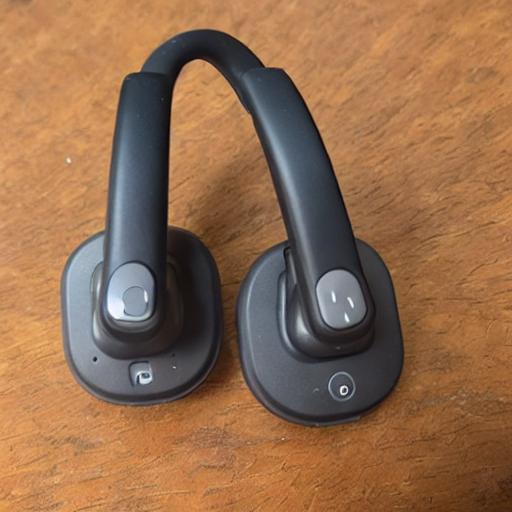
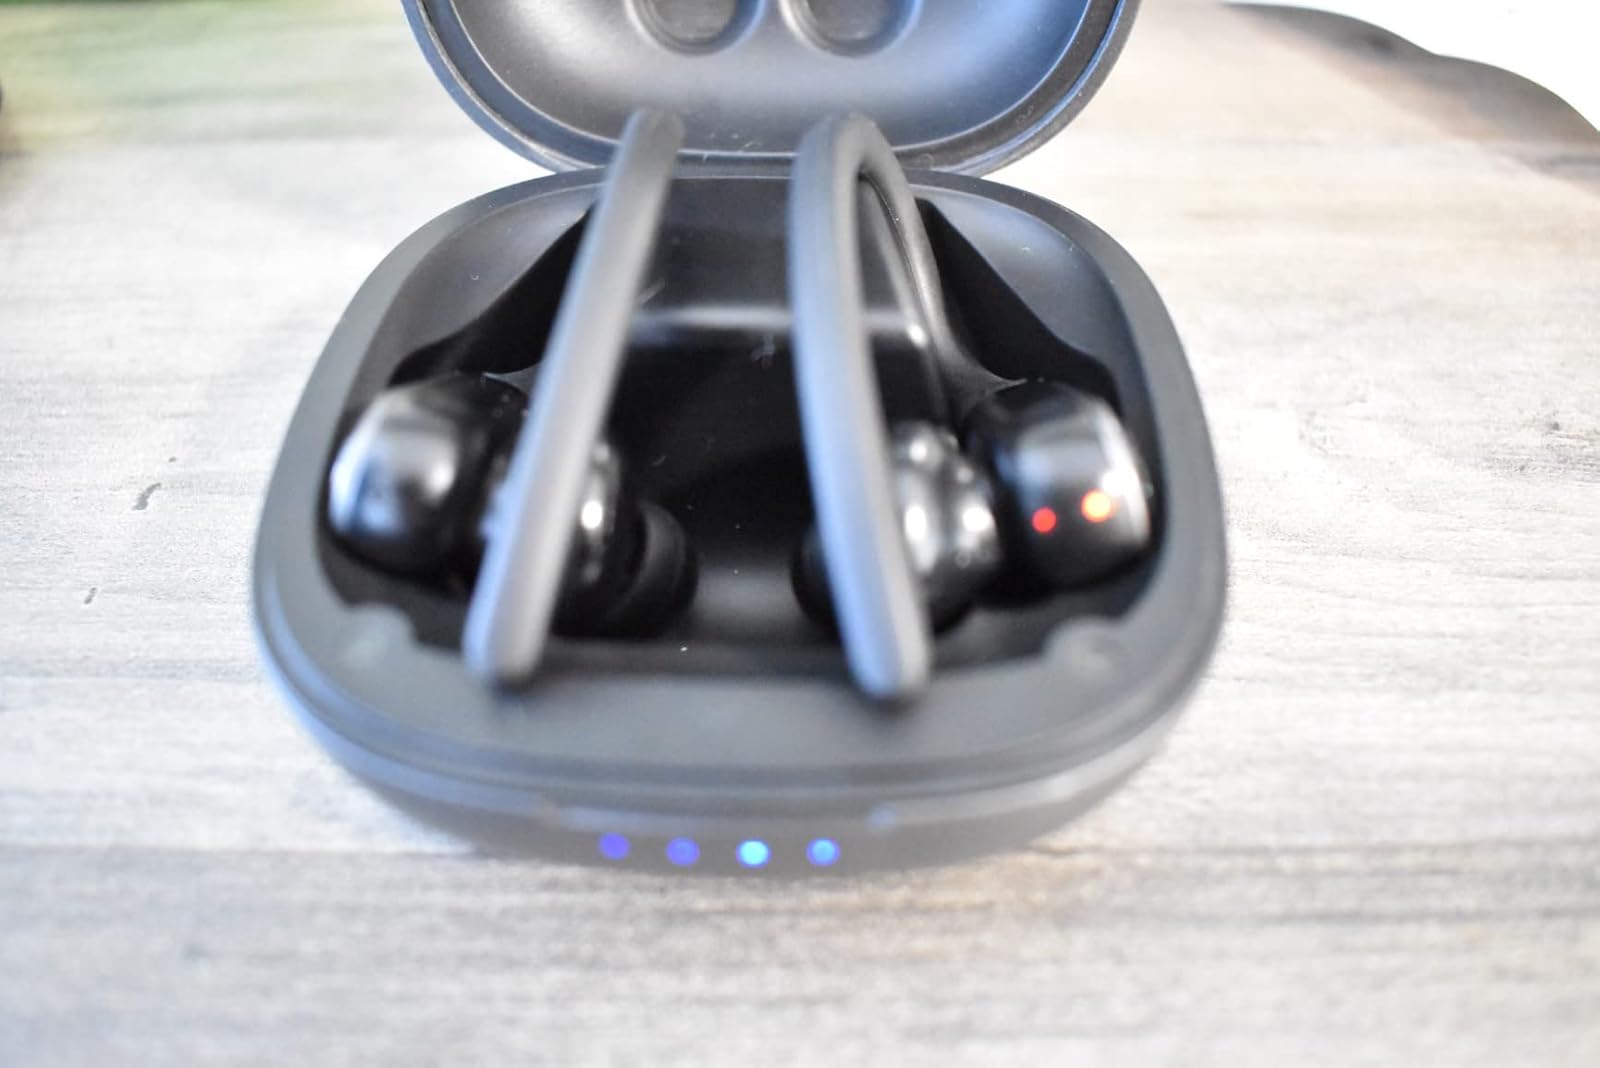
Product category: earbuds
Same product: no